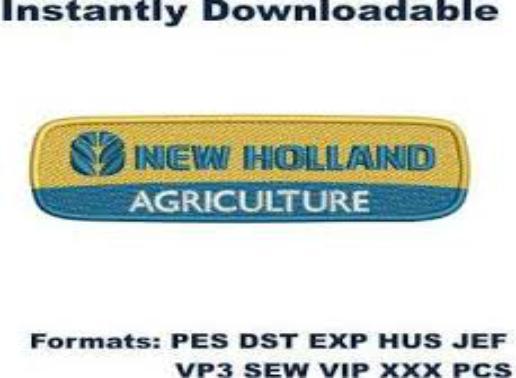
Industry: Others